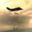
Label: airplane